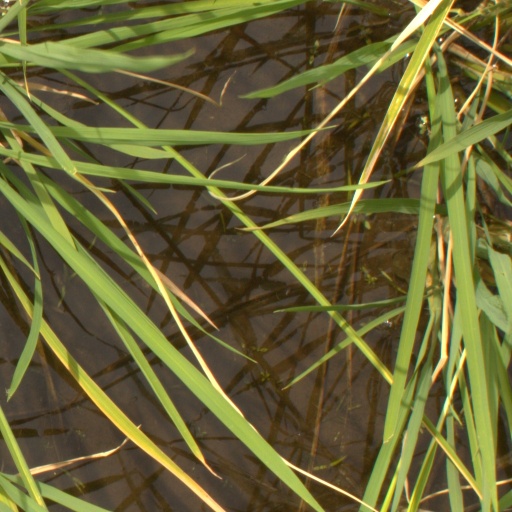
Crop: rice